Rock of Monaco

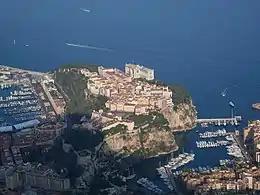
View of the Rock from Tête de Chien

The Rock of Monaco is a tall monolith on the Mediterranean coast of the Principality of Monaco. It overlooks the Mediterranean Sea and the Port Hercules.